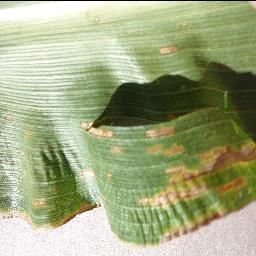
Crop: corn
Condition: (maize)_cercospora_spot_gray_spot